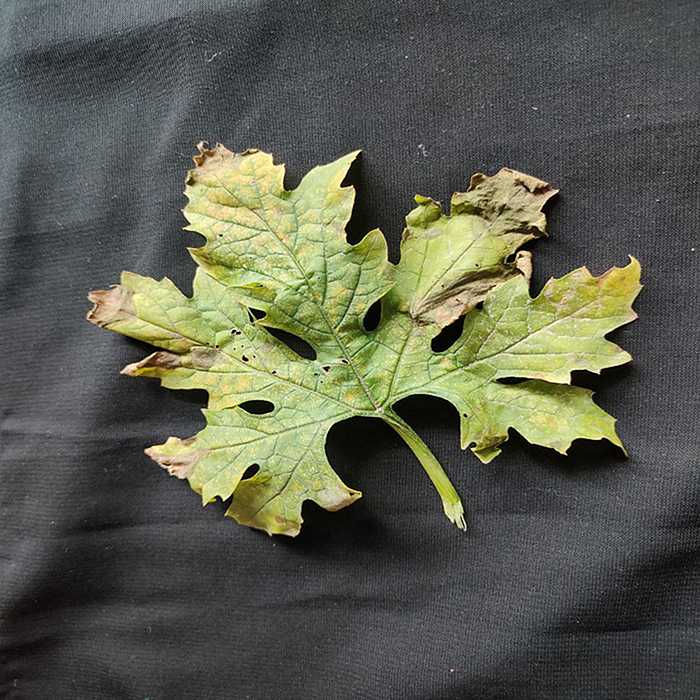
Plant: Bitter Gourd
Label: Mosaic virus